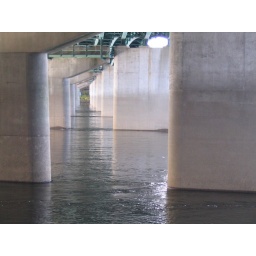
Under bridge  loOks like a shiny floor in a parking garage and it is the ct river